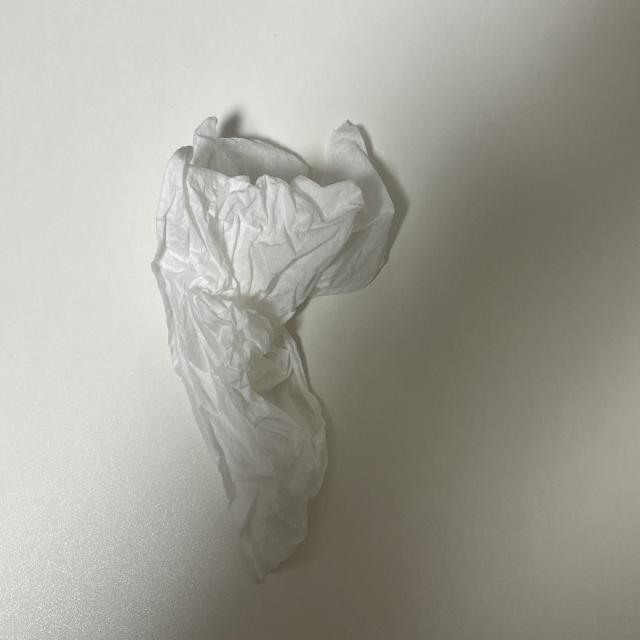
Label: tissues